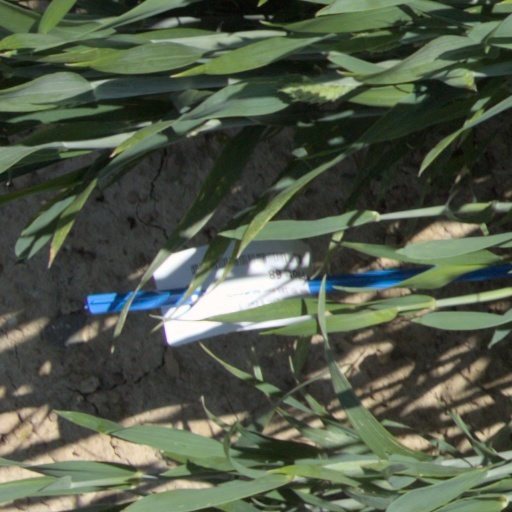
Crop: wheat